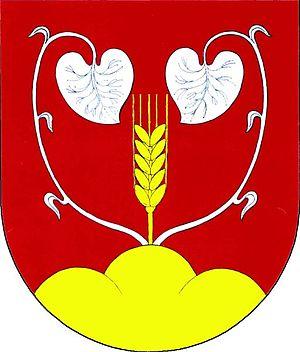
Kamenné Žehrovice est une commune du district de Kladno, dans la région de Bohême-Centrale, en Tchéquie. Sa population s'élevait à 1 728 habitants en 2020.